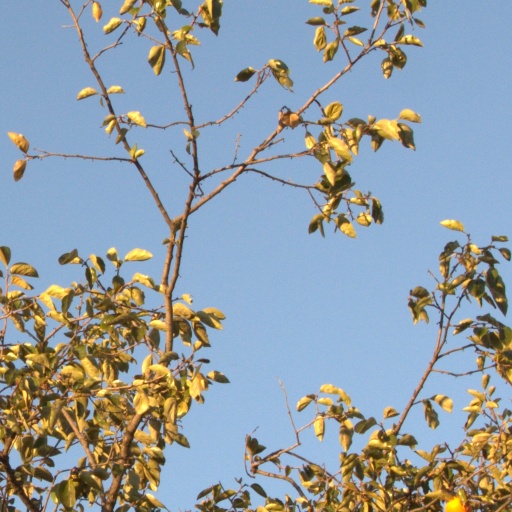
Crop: grape